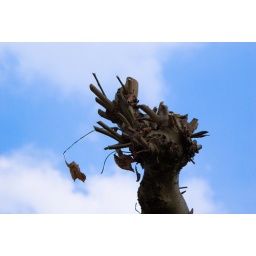
A tree in my backyard against the blue sky